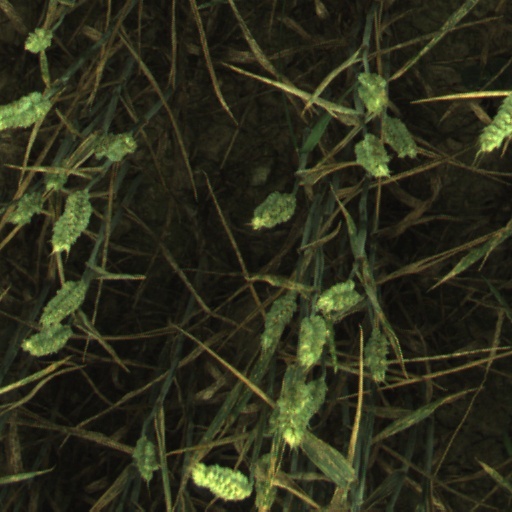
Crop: wheat